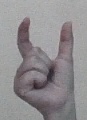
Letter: nun